Gwadar

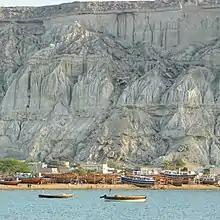
Fishing boats in Gwadar East Bay with the Koh-e-Mehdi Hills in the background

The British after extracting concessions from the Sultan for the use of the area facilitated Muscat retaining Gwadar. Later on, the British claimed that the area was granted to the Sultan by Mir Nasir, however, local accounts and the declassified documents of that time challenge this claim. From 1863 to 1879, Gwadar was the headquarters of a British Assistant Political Agent. Gwadar was a fortnightly port of call for the British India Steamship Navigation Company's steamers and included a combined Post & Telegraph Office.